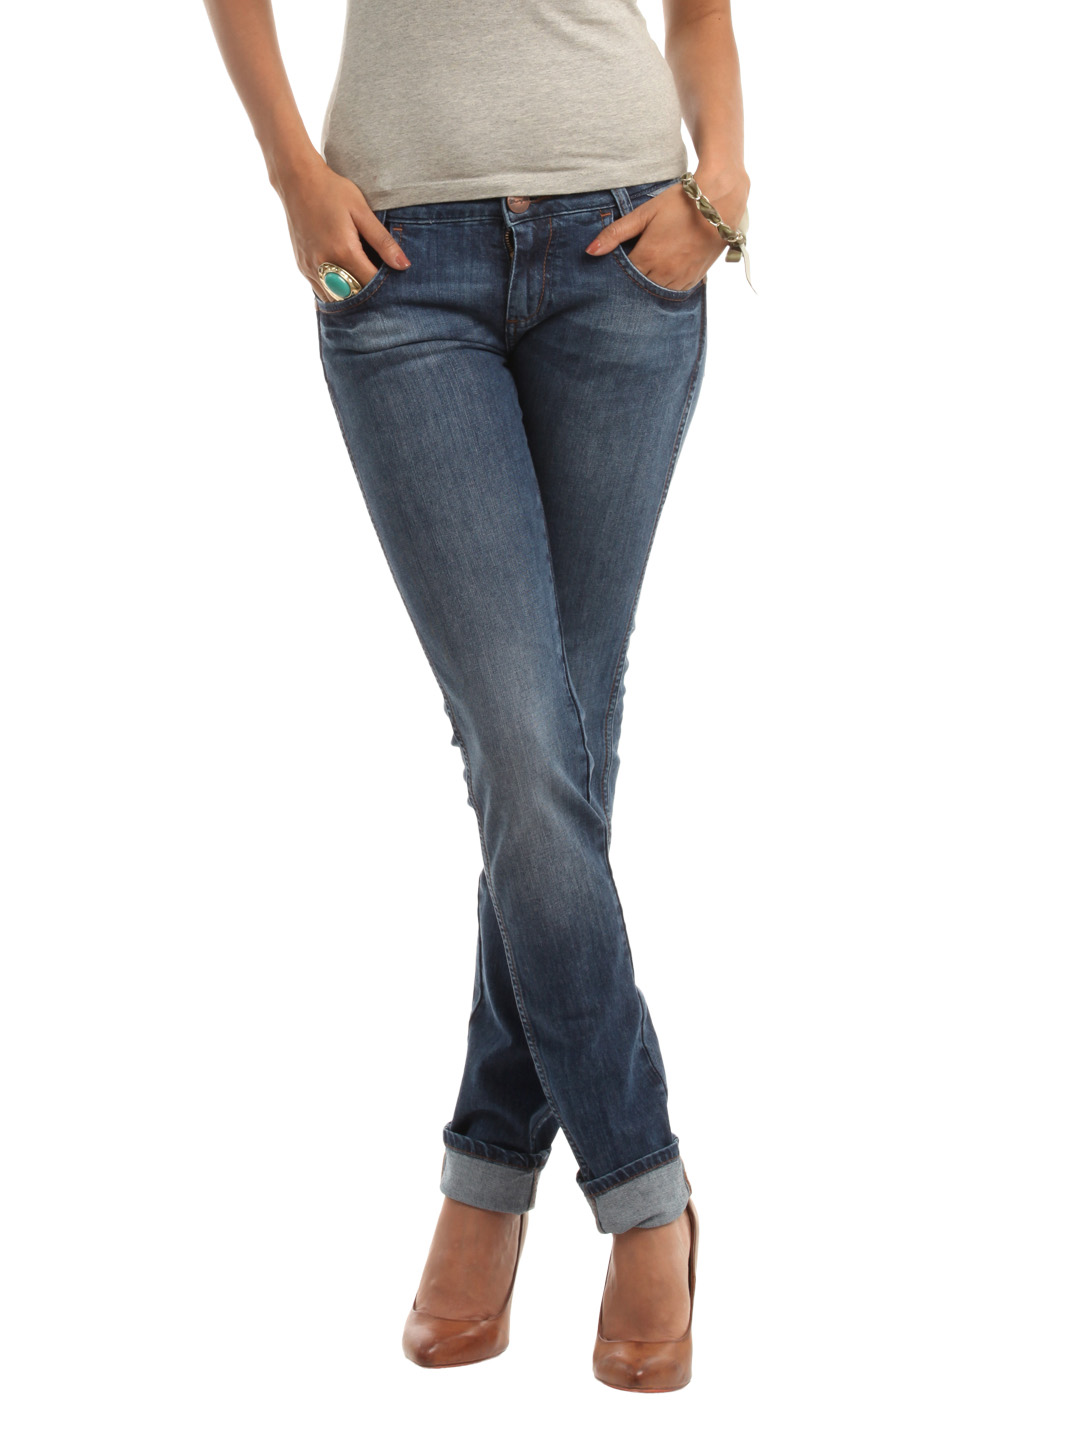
Wrangler Women Blue Molly Jeans
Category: Apparel / Bottomwear / Jeans
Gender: Women
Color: Blue
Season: Summer 2012
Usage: Casual